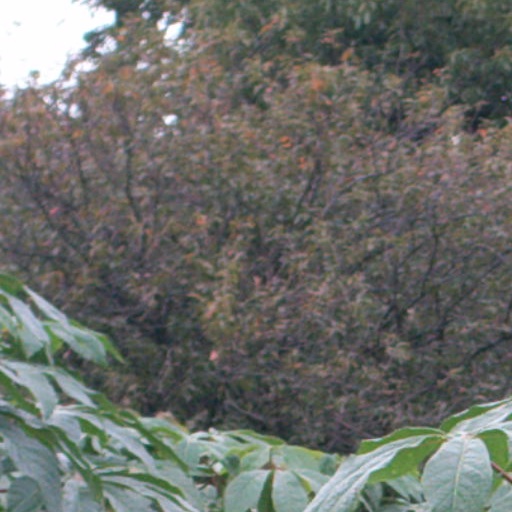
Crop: cassava